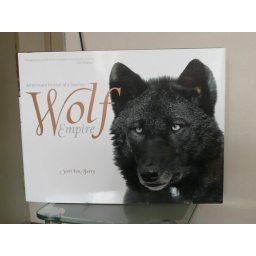
Book bought by mail,the photos are all black &amp;amp; white ones.